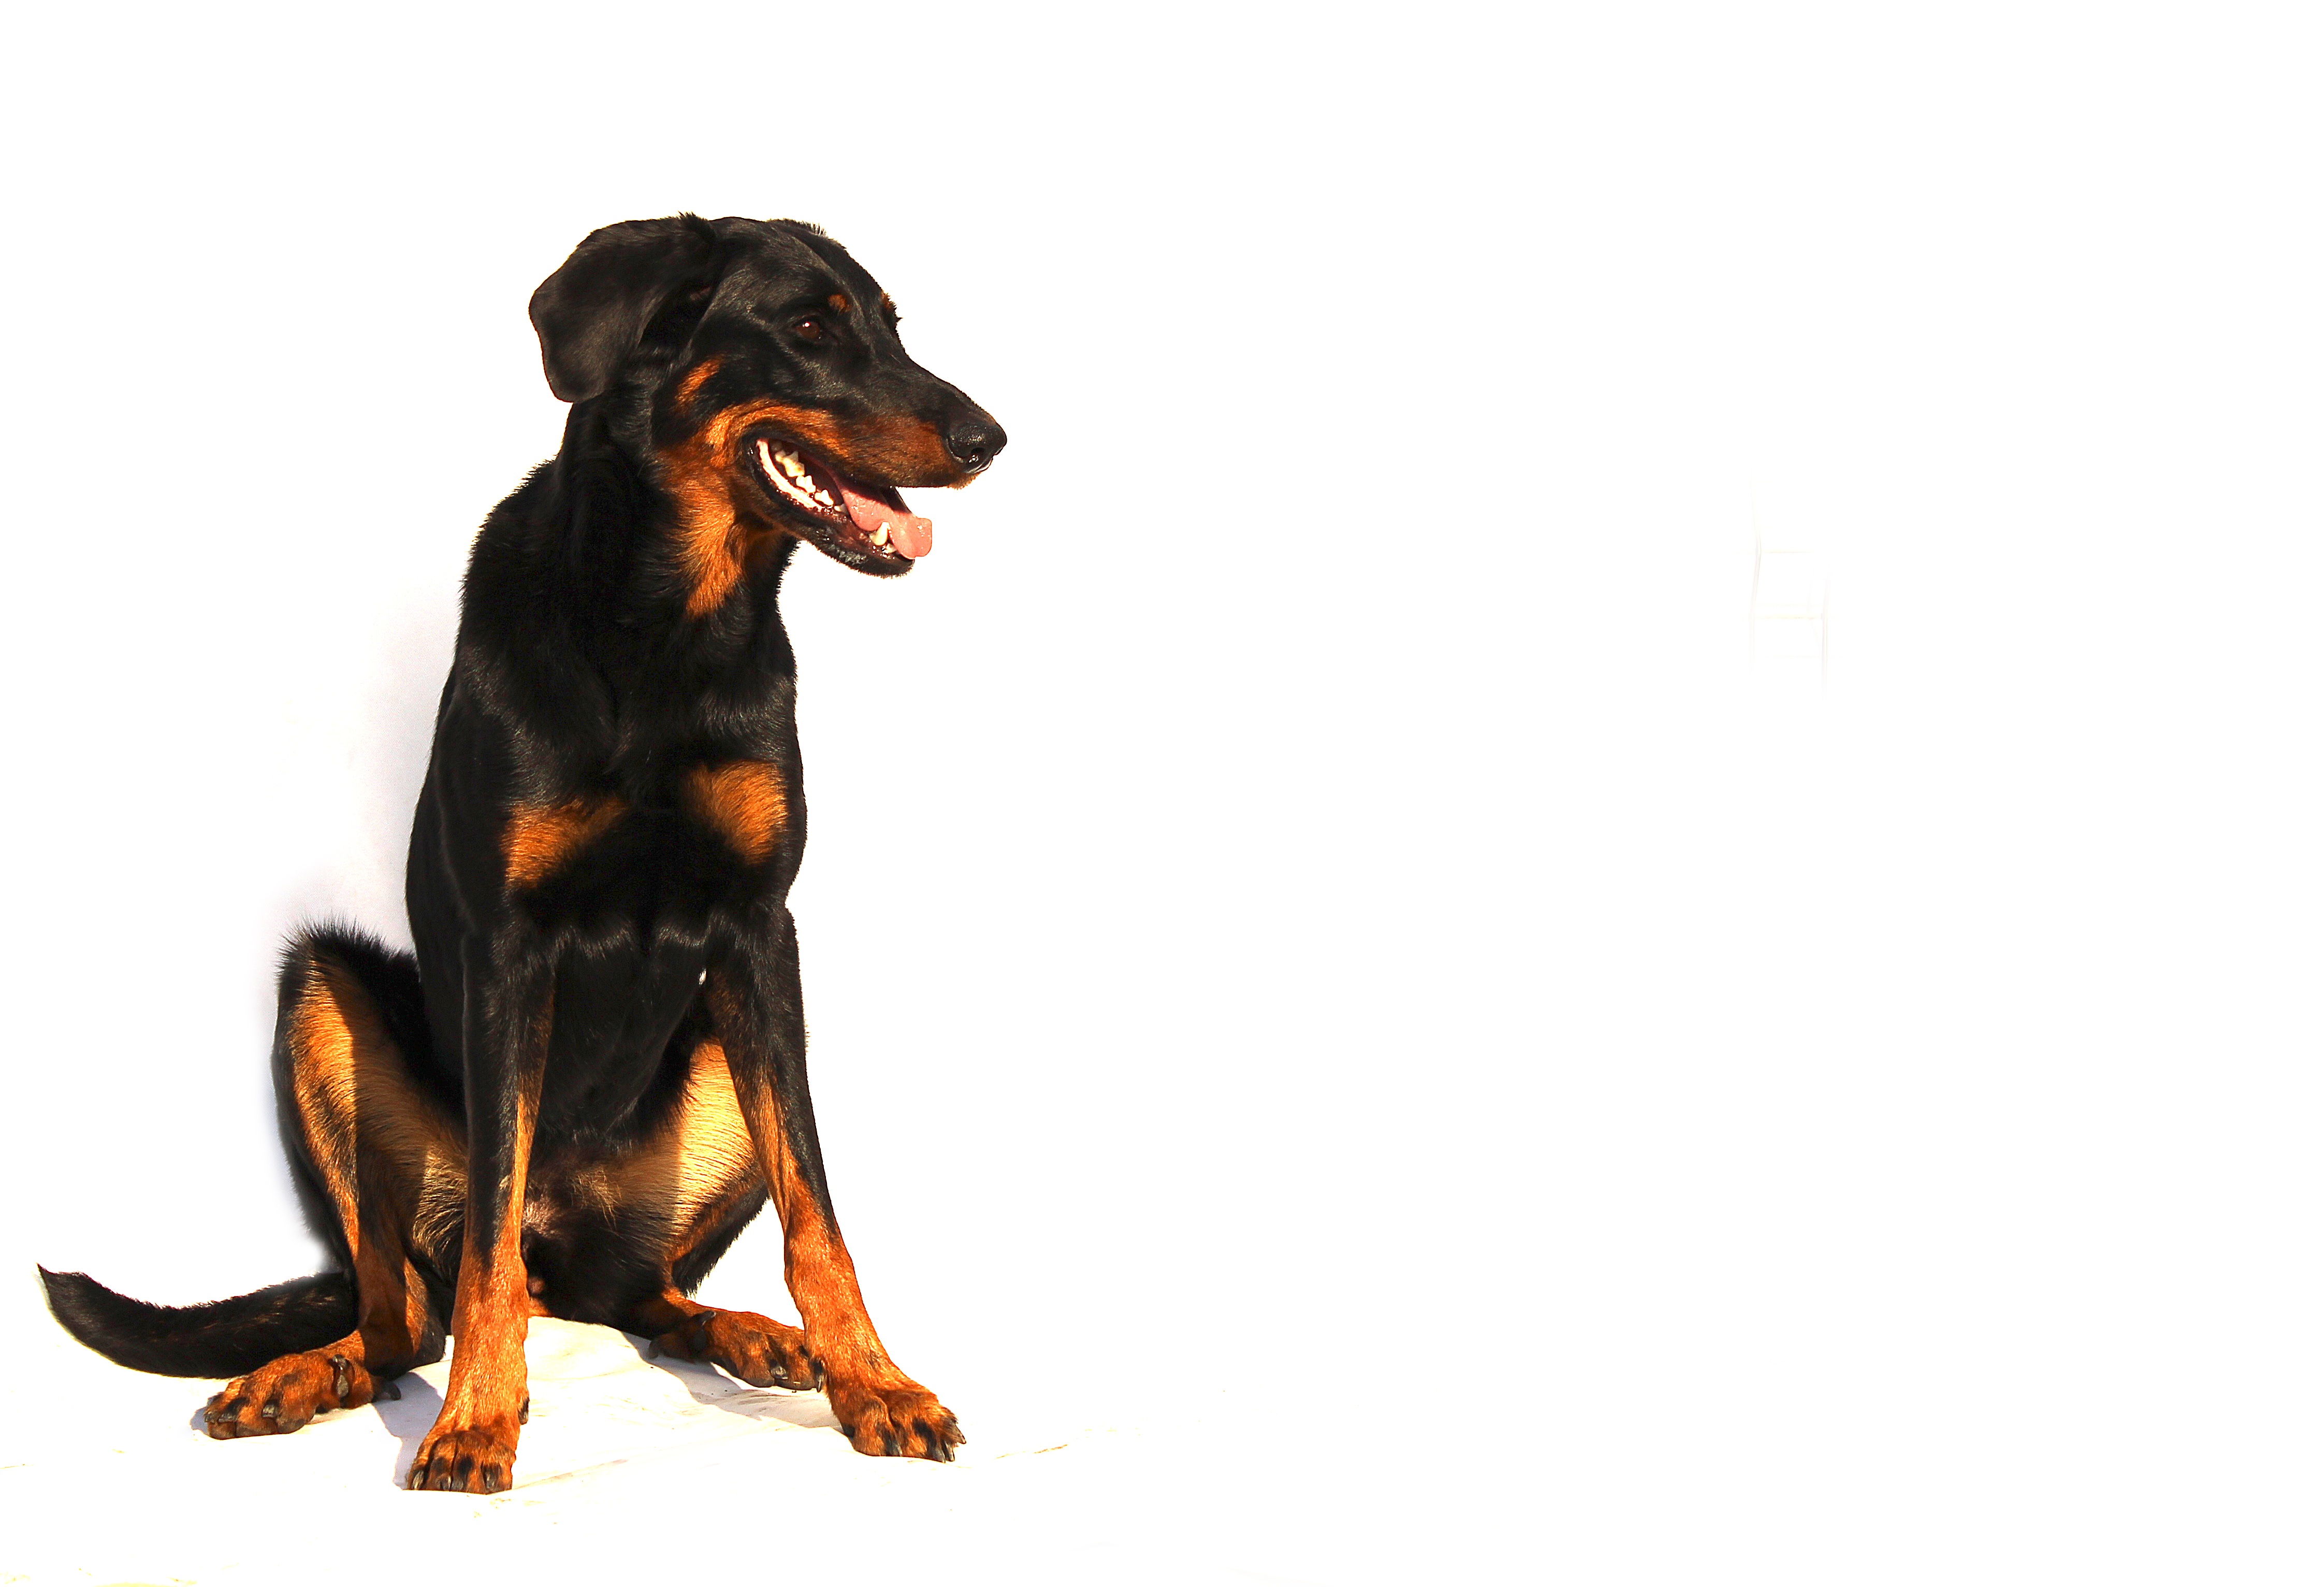
white, seating, city, home, dog, animal, cute, pet, portrait, studio, mammal, black, shepherd, thoroughbred, australian, french, background, vertebrate, lying, rare, dog breed, breed, vitality, beauceron, the language of the, sheep dog, sets, family tree, gasping for breath, boseron, berger de beauce, dog like mammal, dobermann